Edwin Forrest

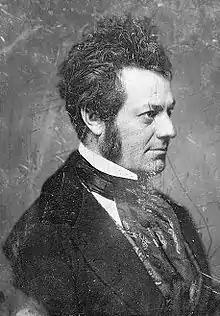
Daguerreotype of Forrest by Mathew Brady

Edwin Forrest (March 9, 1806December 12, 1872) was a nineteenth-century American Shakespearean actor. His feud with the British actor William Macready was the cause of the deadly Astor Place Riot of 1849.